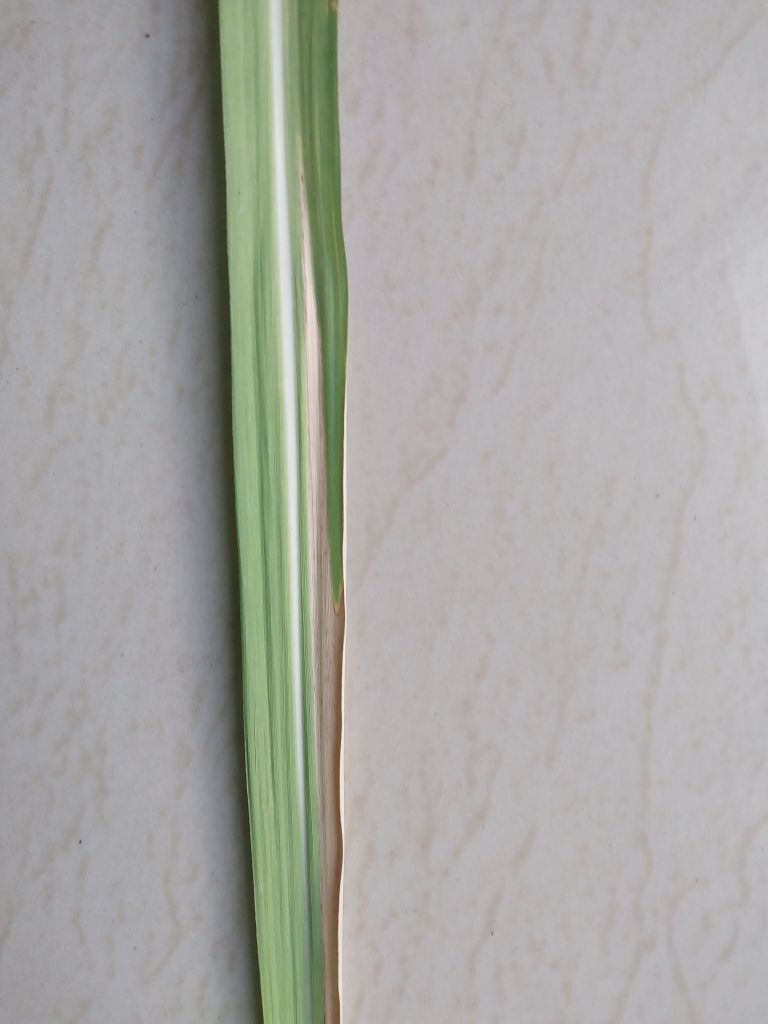
Label: Banded Chlorosis